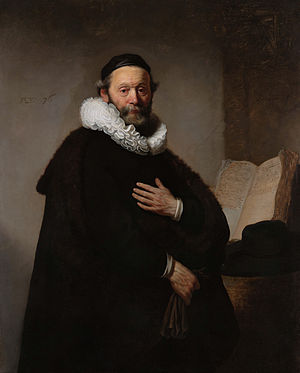
Rembrandt / Værker af Rembrandt / Andre arbejder
Rembrandt Harmenszoon van Rijn var en nederlandsk kunstmaler.